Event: Nepal Earthquake
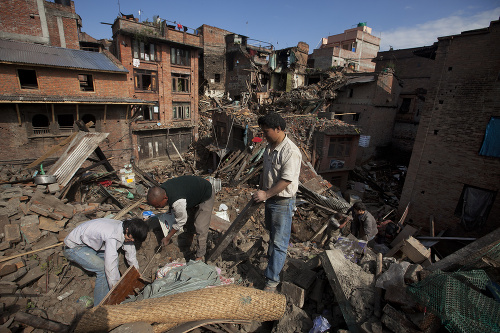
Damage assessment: damage